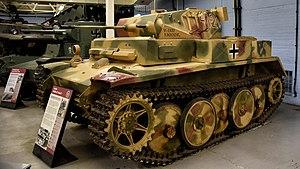
Le Panzerkampfwagen II Ausführung L ou Sd. Kfz. 123 ou Luchs est une variante du Panzerkampfwagen II affectée à la reconnaissance qui fut employé par l'armée allemande jusqu'à la fin de la Seconde Guerre mondiale sur le front de l'Est et sur le front de l'Ouest. Elle fut développée afin de remplacer les automitrailleuses de reconnaissance obsolètes et peu performantes.